Honda Accord (ninth generation)

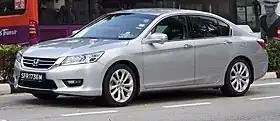
Honda Accord 2.4 i-VTEC (Singapore; pre-facelift)

The ninth generation Accord is a mid-size car introduced by Honda in 2012 which received a refreshed front fascia, grille, headlights, tail lights and alloy wheel designs for the 2016 model year. With the discontinuation of the smaller European and Japanese market Accord in 2015, the larger North American Accord became the only version in production, with the Hybrid version taking over as the flagship of Honda's automotive product in many markets that once received the smaller Accord.